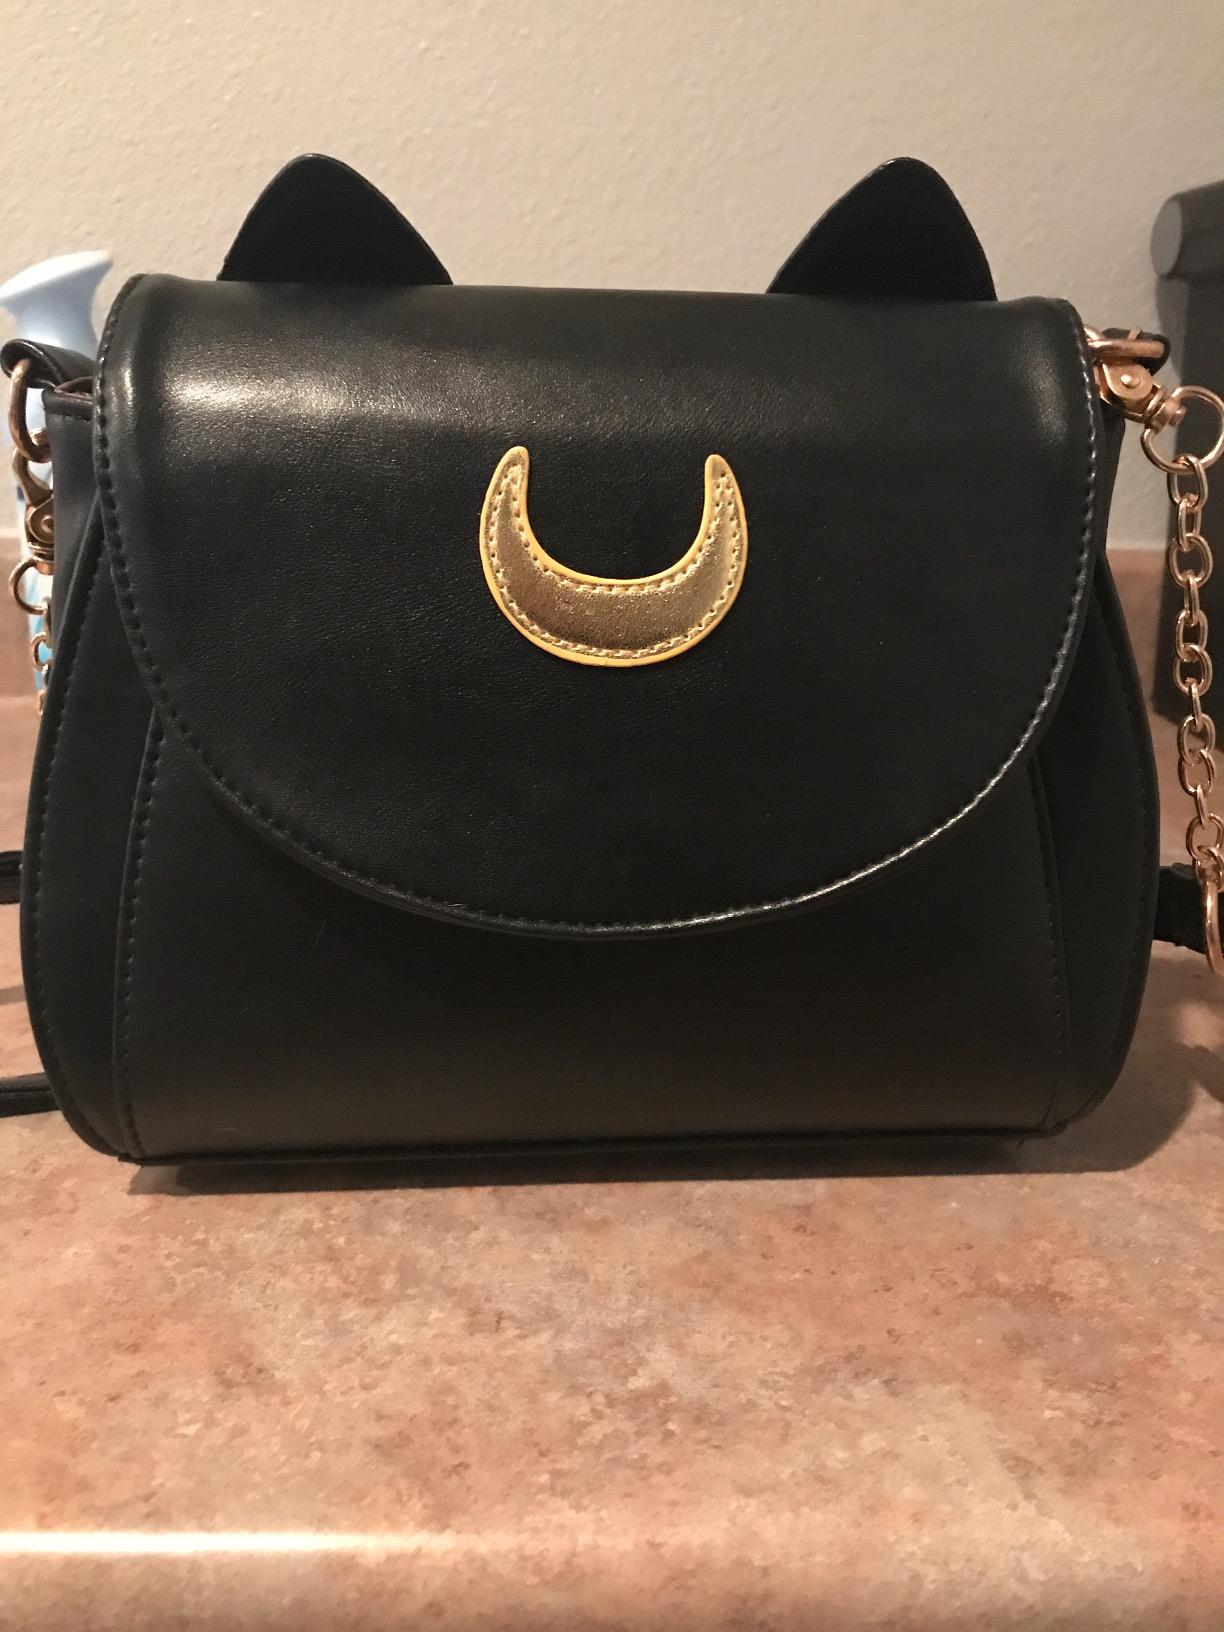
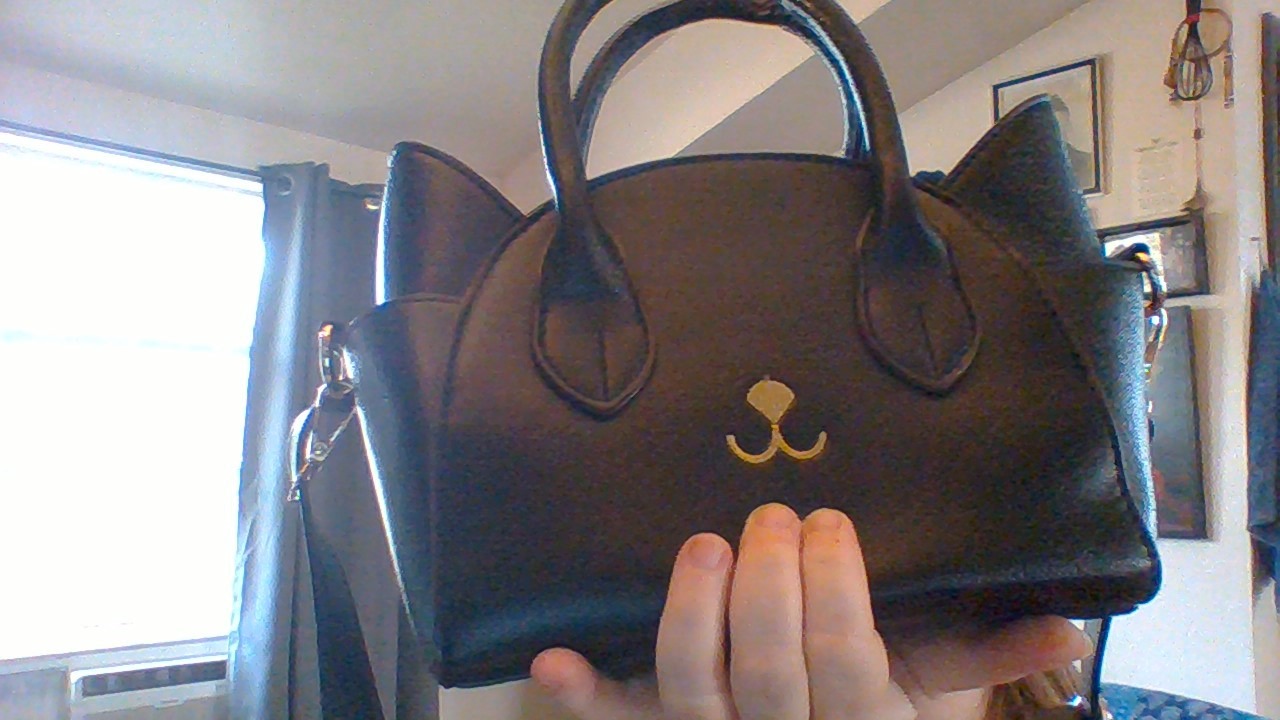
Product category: accessories_handbag
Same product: no